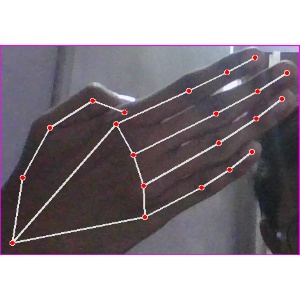
अक्षर: घ